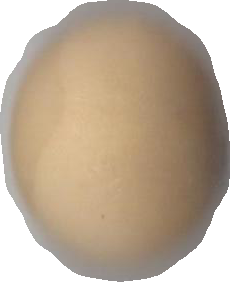
Variety: Grobogan